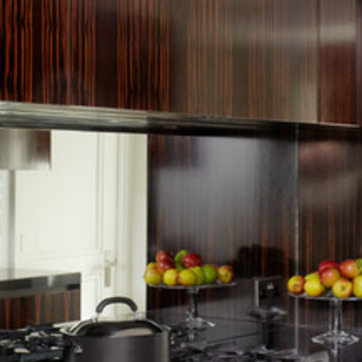
Material: mirror